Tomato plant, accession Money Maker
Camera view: vertical (180 deg); turntable rotation: 150 degrees
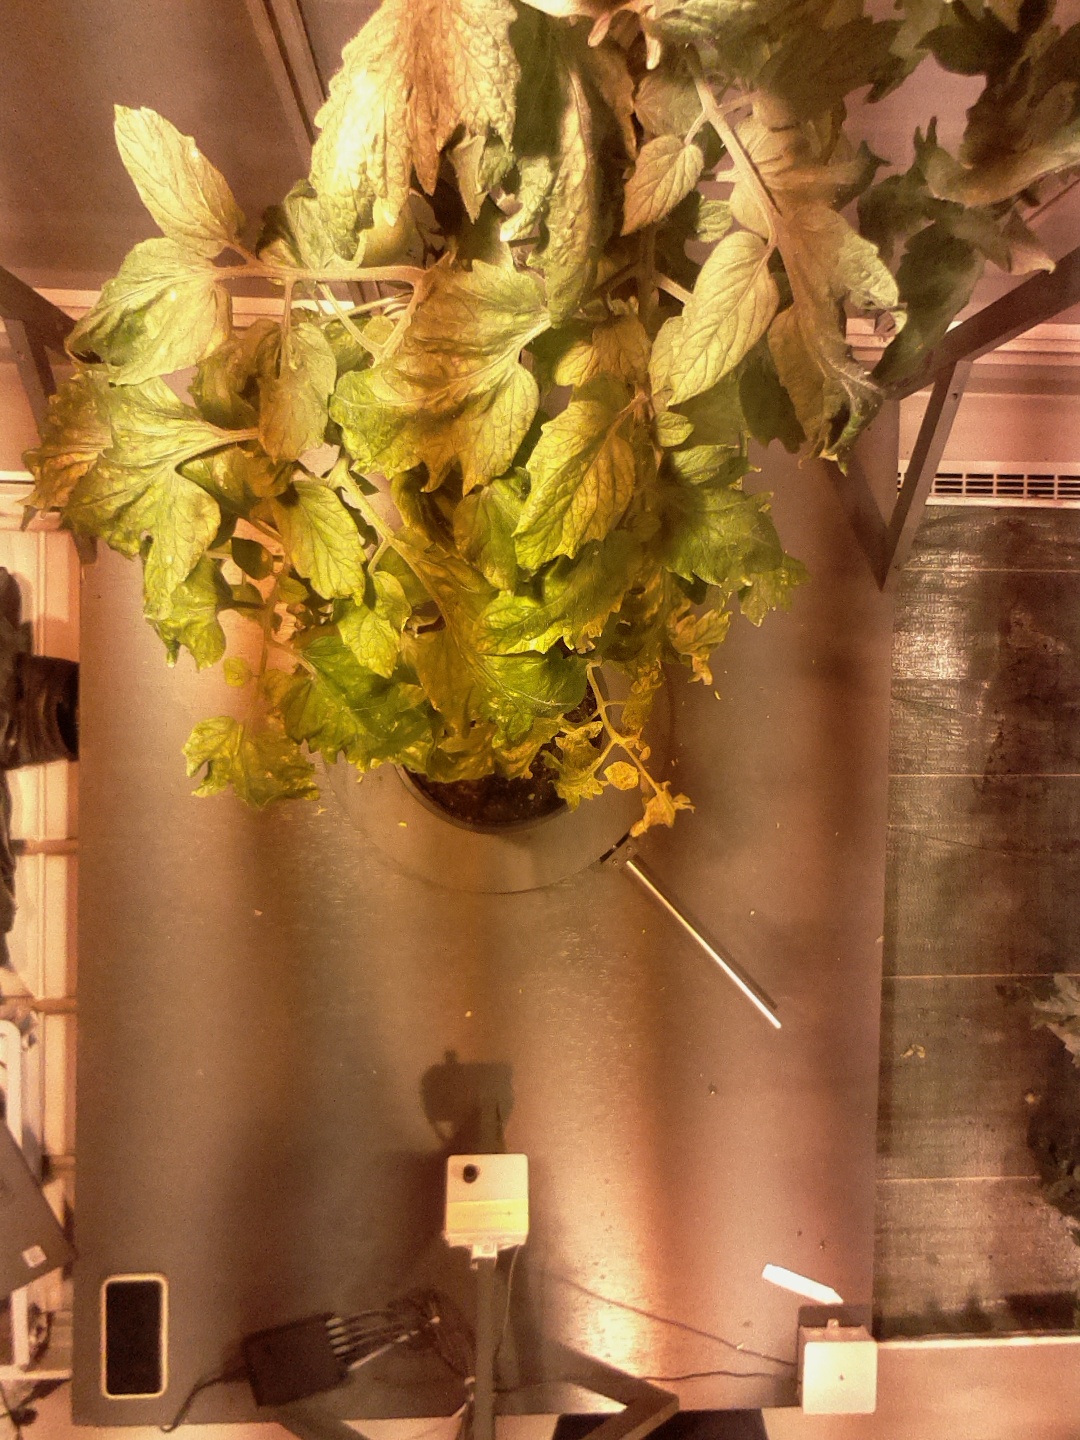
BBCH growth stage 74: 40%-50% of final fruit size